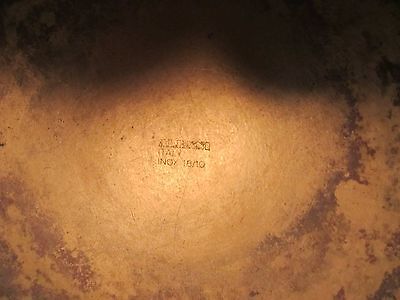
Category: kettle